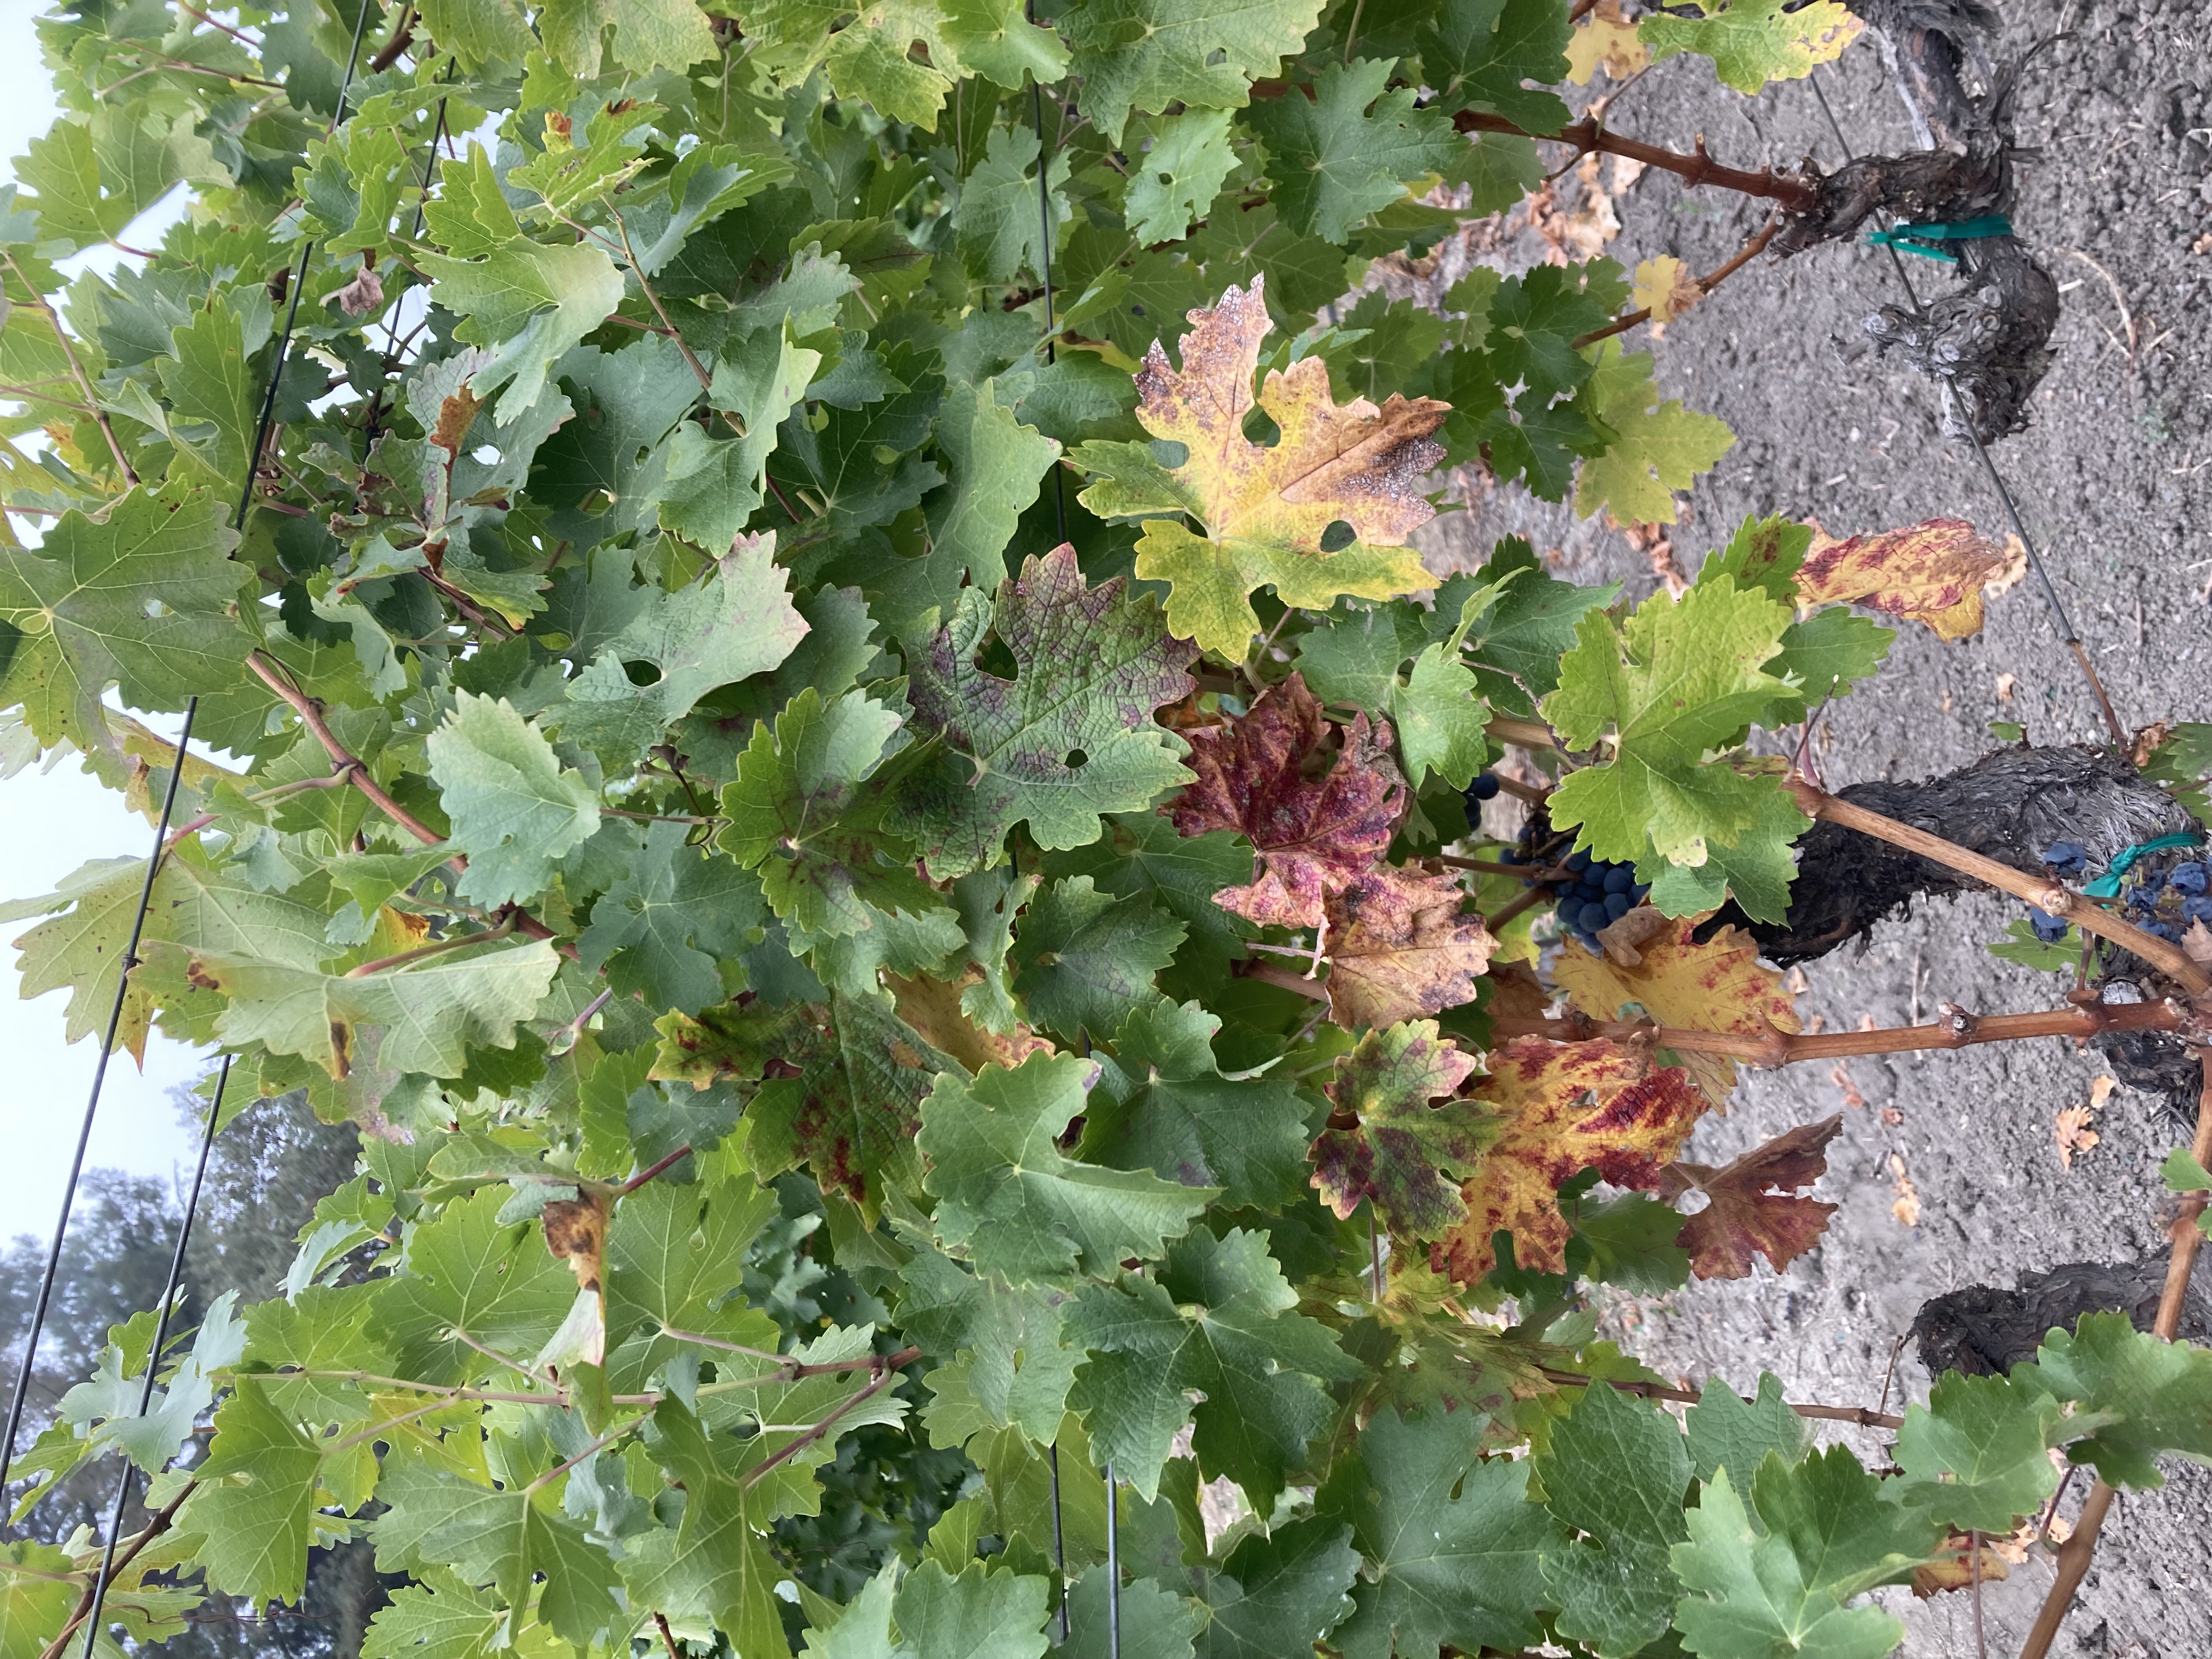
Label: Red Blotch